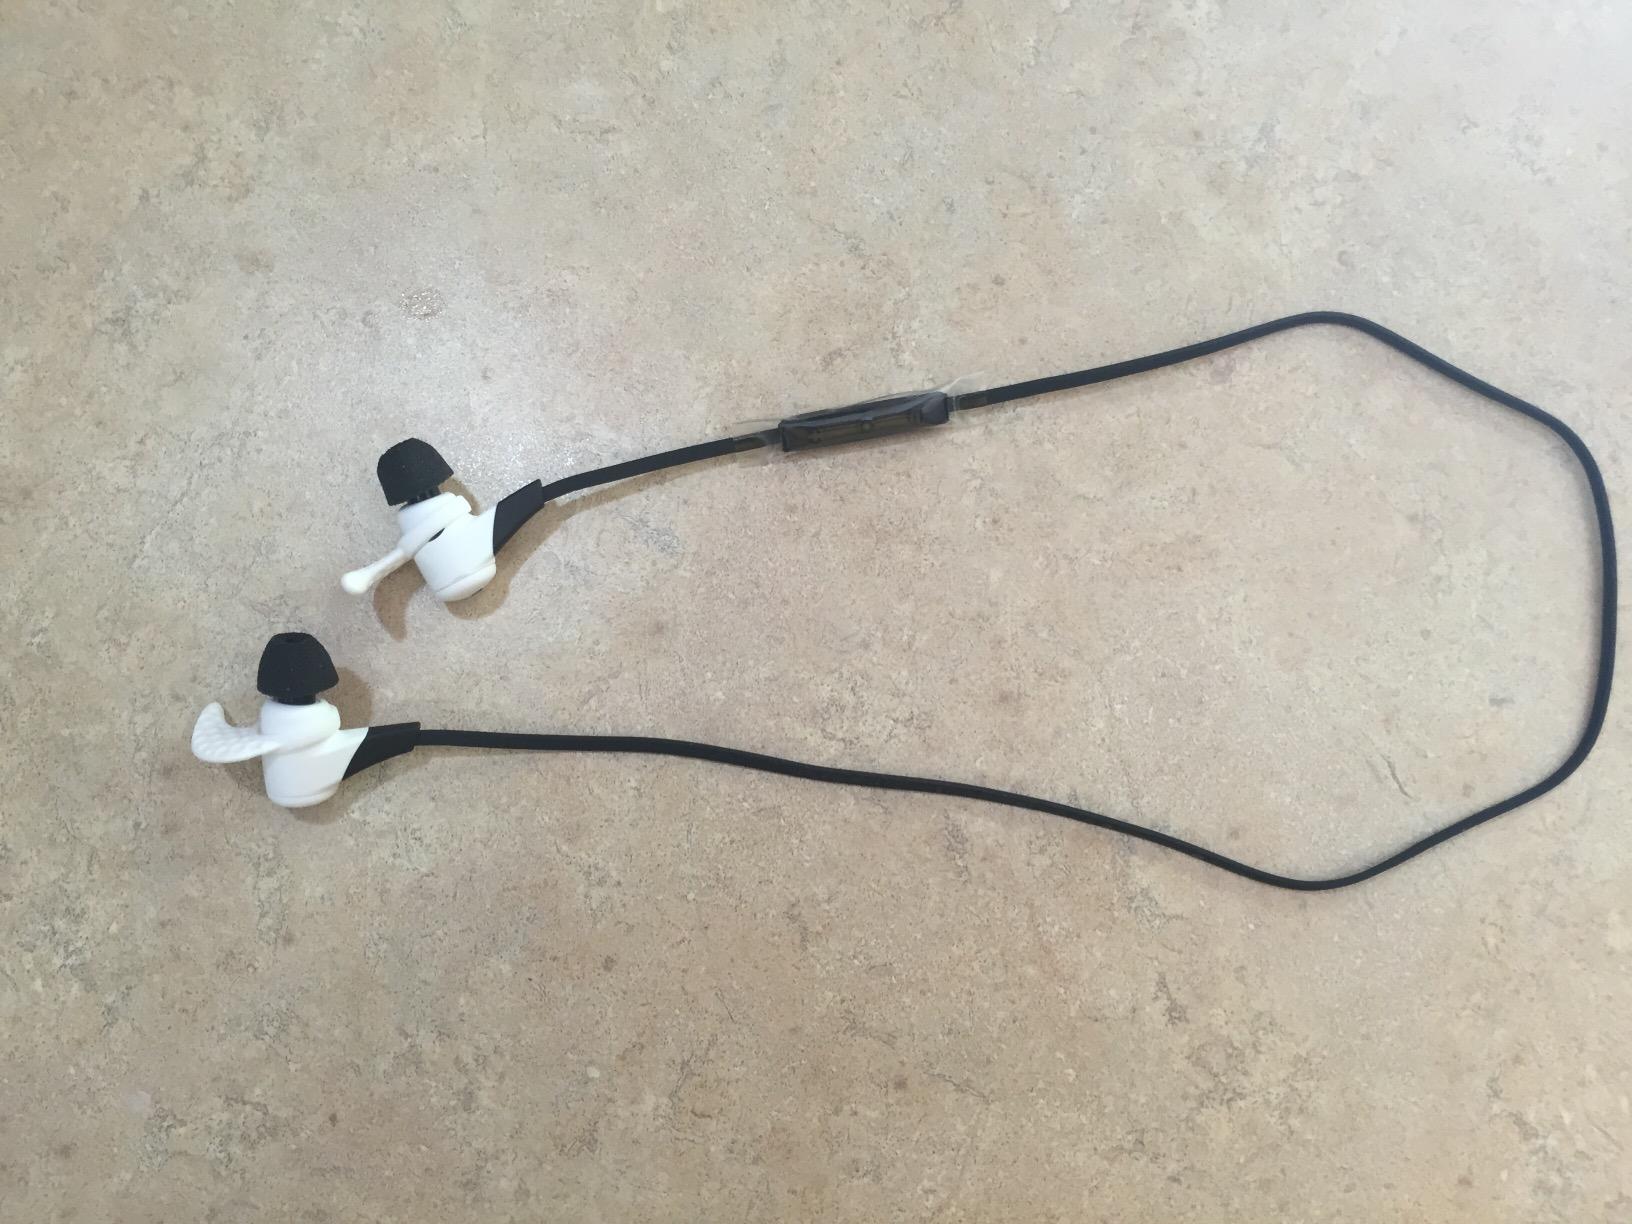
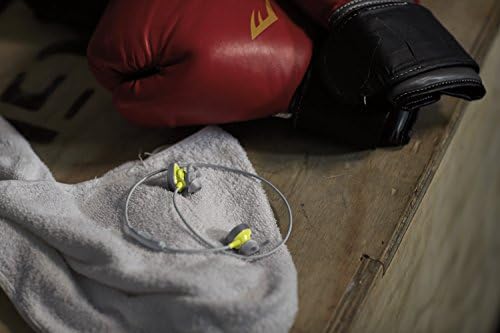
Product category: headphones
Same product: no